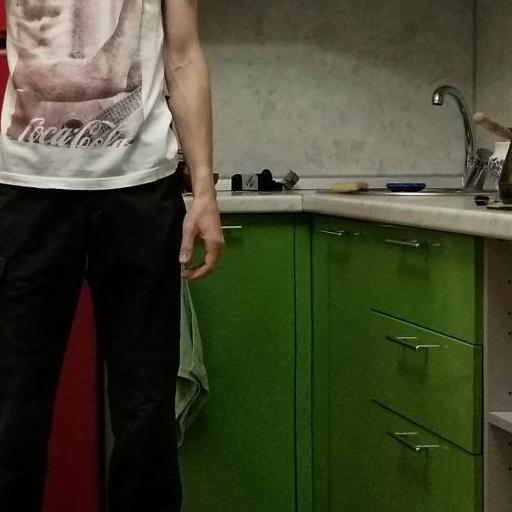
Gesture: no_gesture